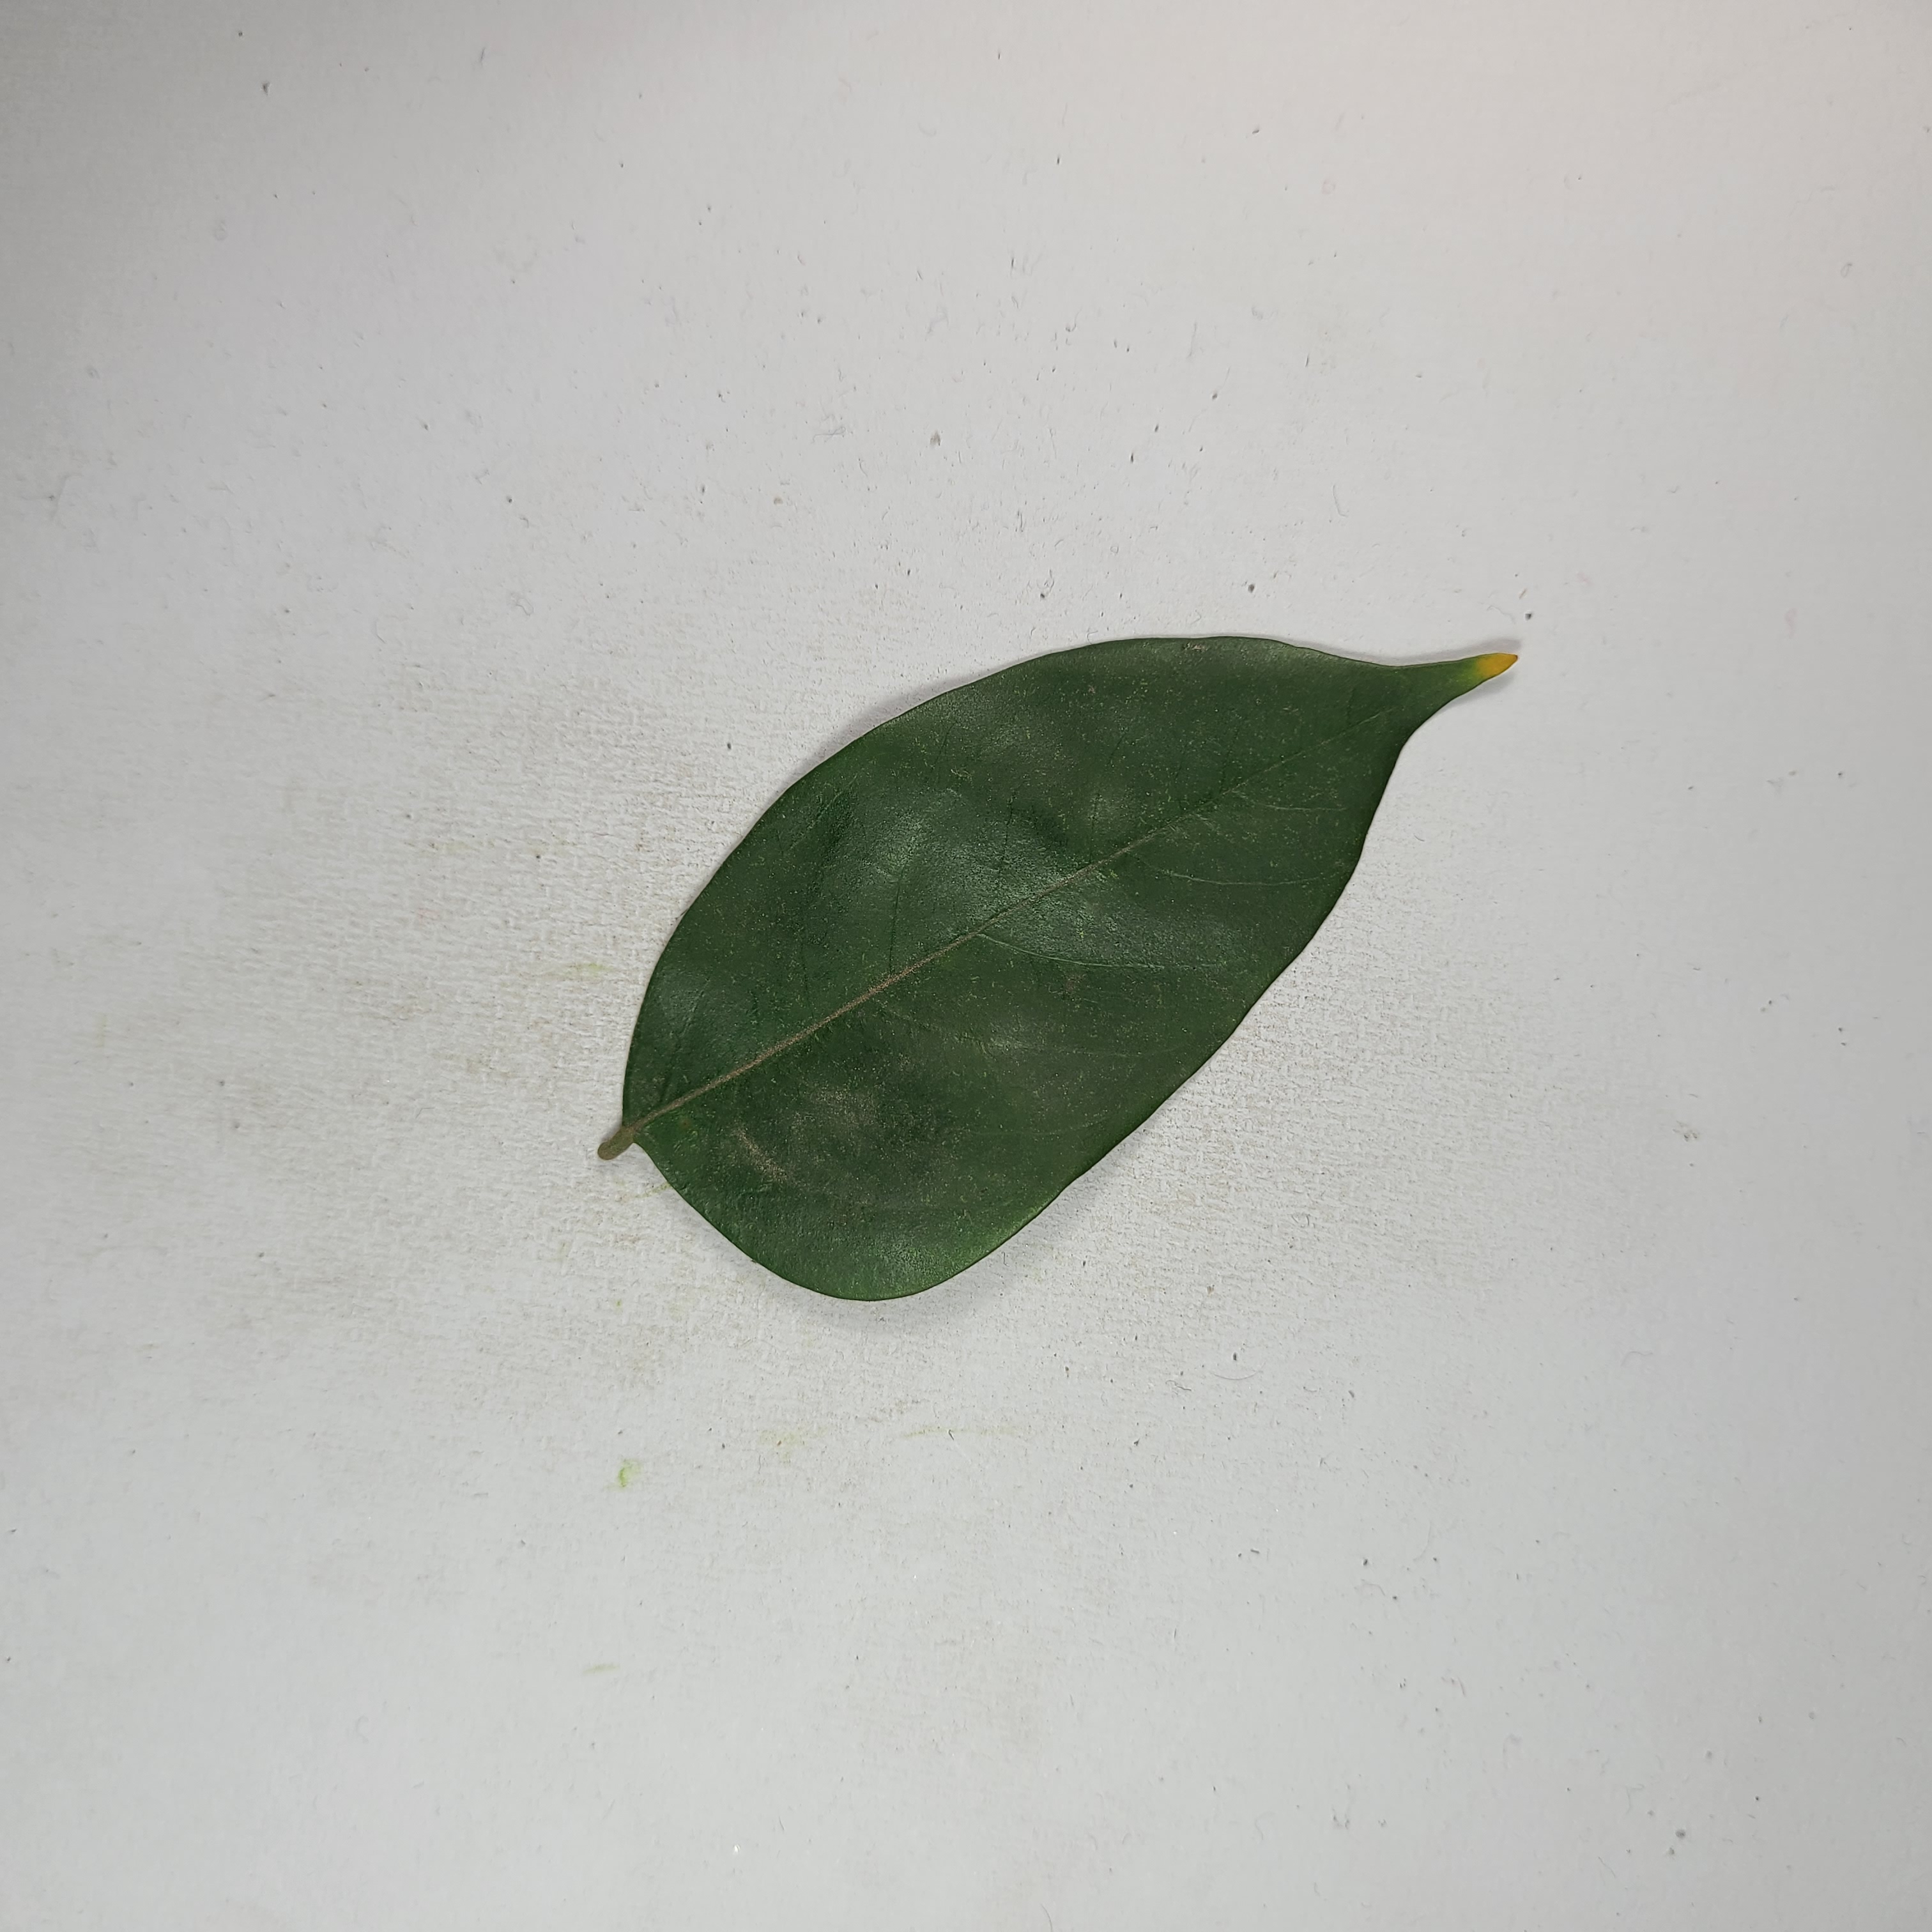
Label: Healthy Leaves